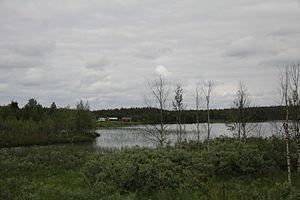
La route de Seitajärvi, est une route historique longue de 13,6 km menant de Värriö à Seitajärvi dans la municipalité de Savukoski en Finlande.